Maria Zakharova

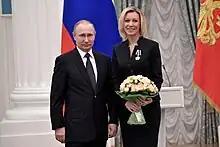
Zakharova with Vladimir Putin in 2017, Order of Friendship ceremony

In June 2019, Reuters reported that Zakharova "offered a tribute to those who died on the western front of World War II and said Moscow appreciated the Allied war effort", adding "It should of course not be exaggerated. And especially not at the same time as diminishing the Soviet Union's titanic efforts, without which this victory simply would not have happened". Zakharova stated, "As historians note, the Normandy landing did not have a decisive impact on the outcome of World War II and the Great Patriotic War. It had already been pre-determined as a result of the Red Army's victories, mainly at Stalingrad (in late 1942) and Kursk (in mid-1943). There was a wish to wait for the maximum weakening of Germany's military power from its enormous losses in the east, while reducing losses in the west."